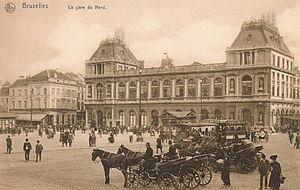
Carte postale (vers 1910). Collection privée. Numérisé par Huster
Tintin au pays des Soviets est le premier album de la série de bande dessinée Les Aventures de Tintin, créée par Hergé, dessinateur belge.
La gare Bruxelles-Nord, plus communément appelée Gare du Nord, est une gare ferroviaire belge, située sur le territoire de la commune de Schaerbeek, à proximité de la Ville de Bruxelles, dans le Quartier Nord de la région de Bruxelles-Capitale. C'est l'une des trois plus importantes gares de cette zone urbaine, avec les gares centrale et du Midi. Elle dessert notamment un quartier d'affaires avec des sièges d'administrations et de grandes entreprises.